Albion, Queensland

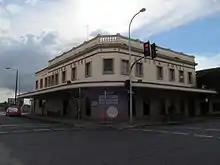
Albion Hotel, 2013, listed on the Brisbane Heritage Register

In 1860 John Petrie opened a quarry at Albion. It occupied a site that today would be in the vicinity of Comus Avenue, loosely bounded by Crosby Road to the south, Morgan Street to the east, Tower Street to the north, and Lapraik Street to the west.